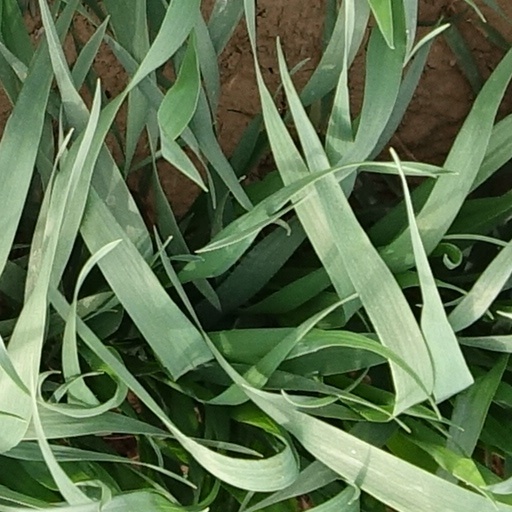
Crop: wheat